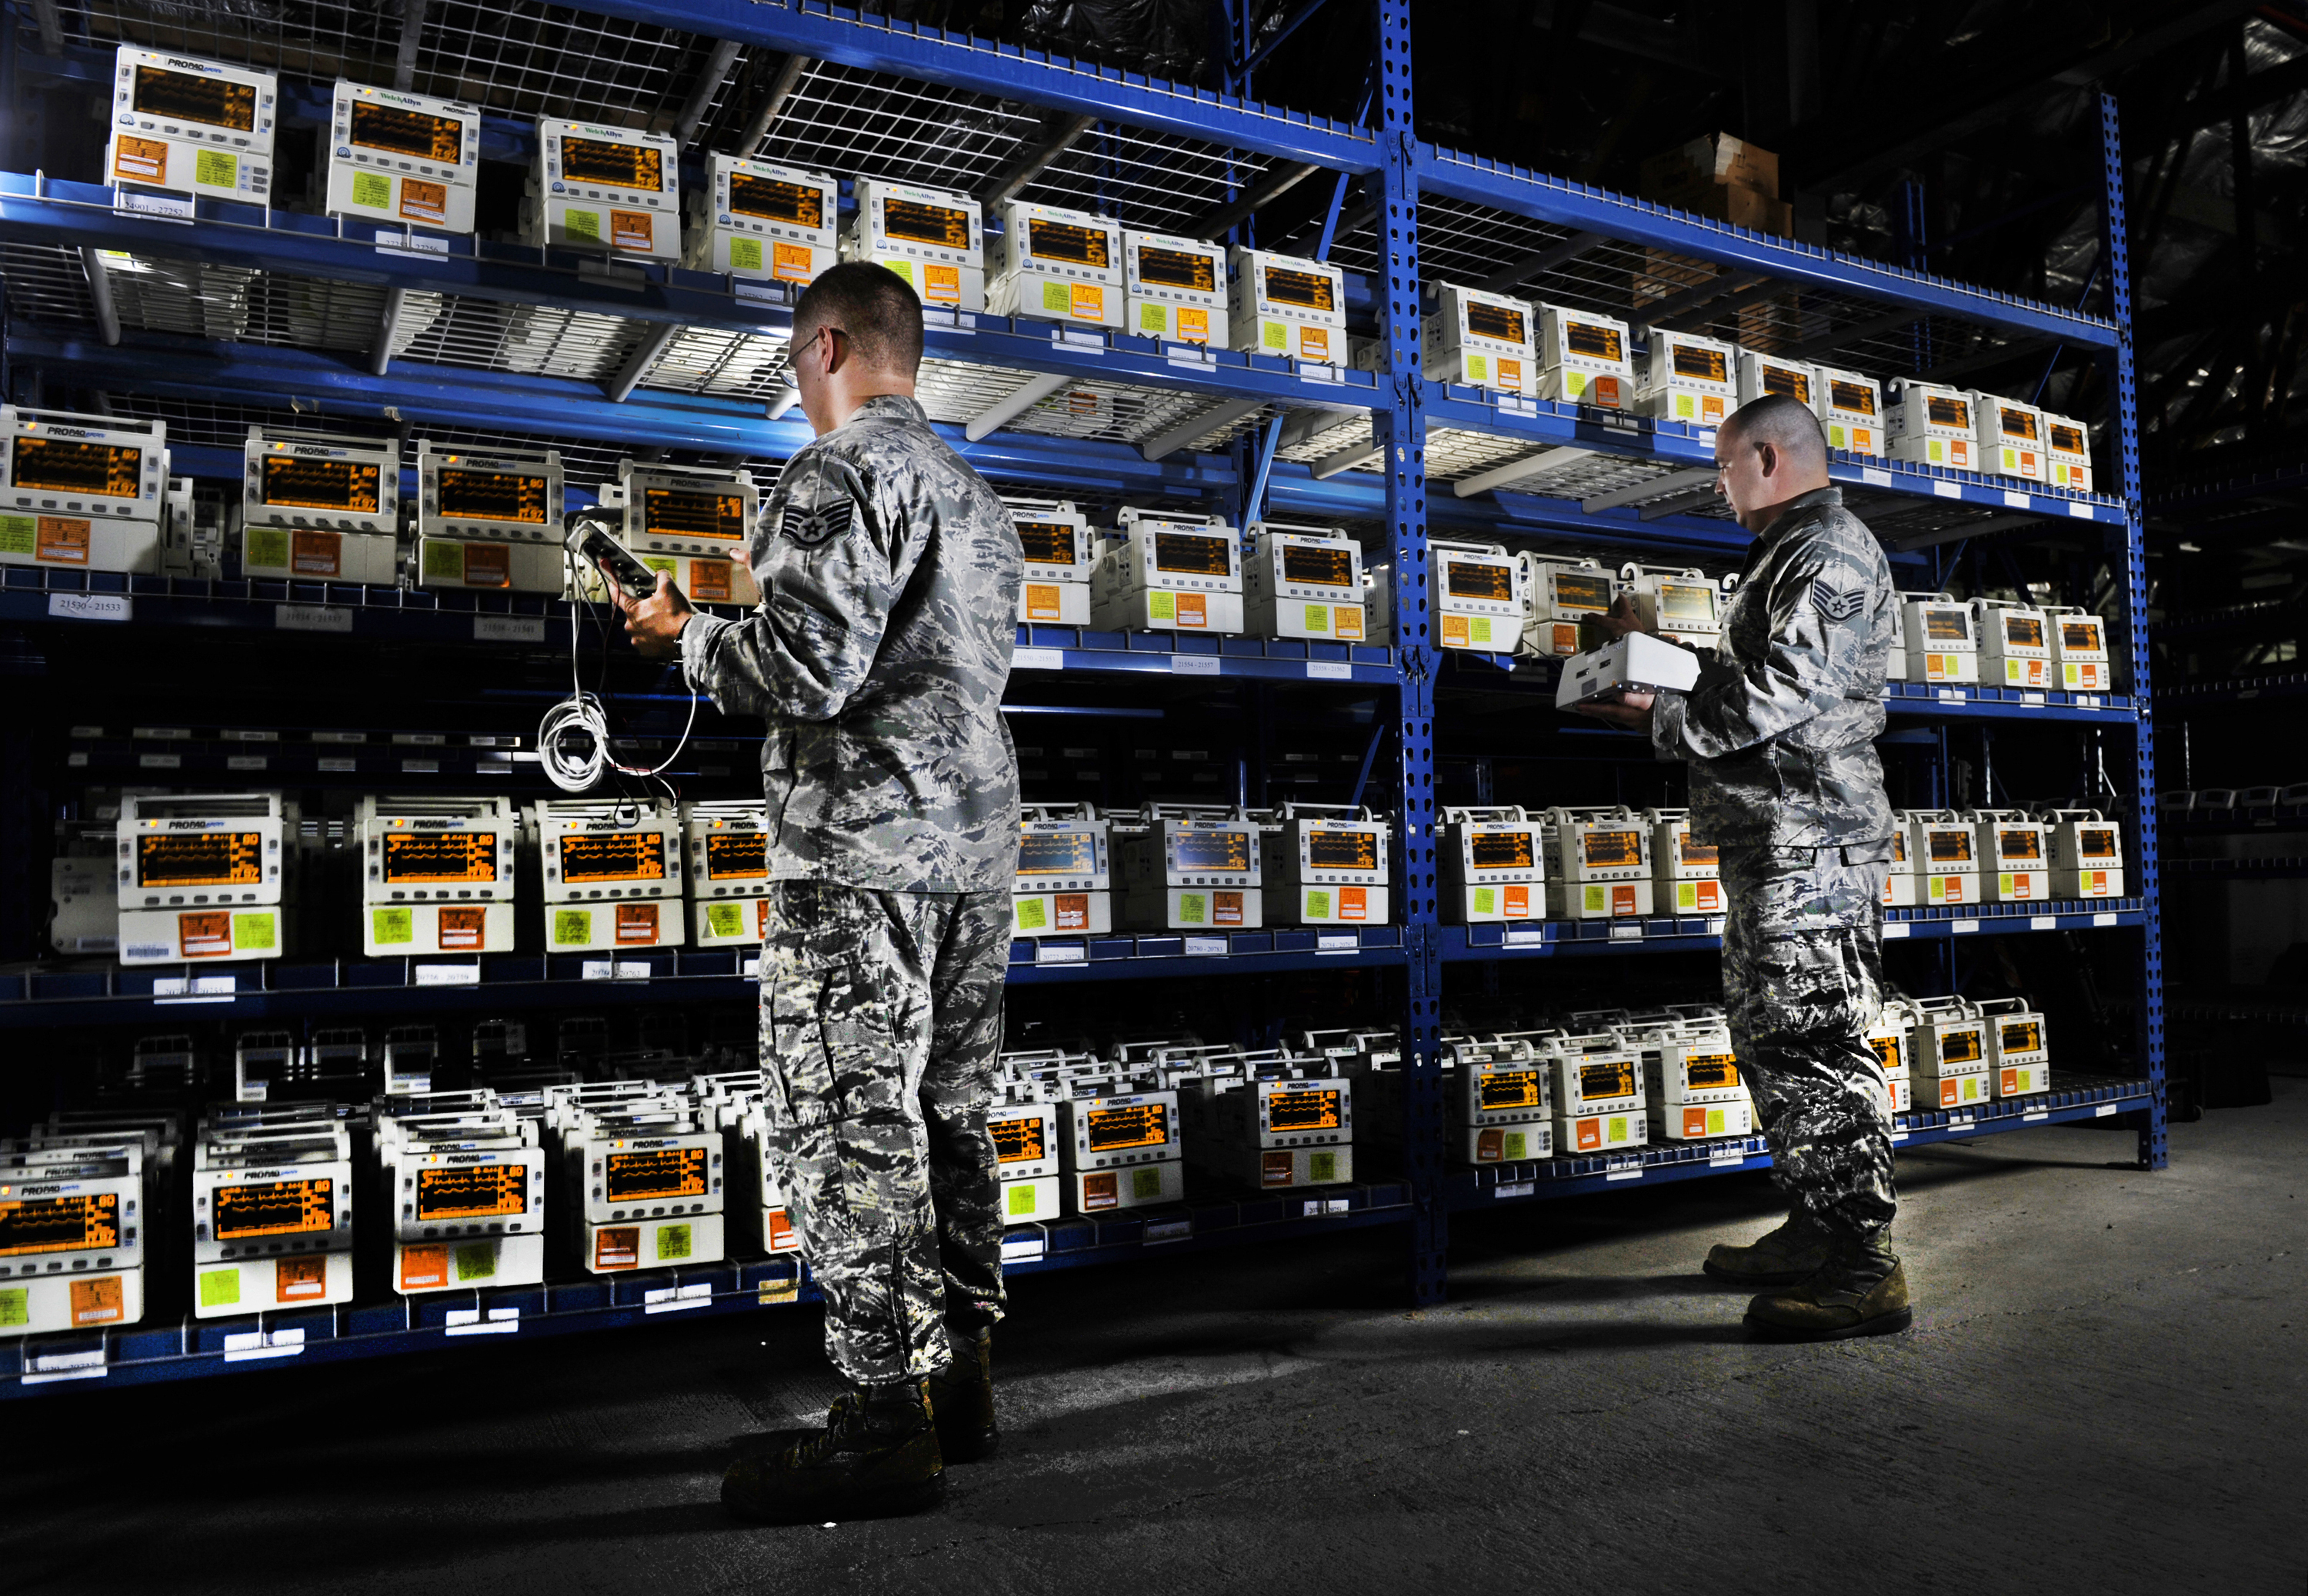
U.S. Air Force Staff Sgt. Caleb Gibson, left, and Staff Sgt. Erick Bartels use patient simulator devices to check Propaq Encore monitors at Joint Base Andrews, Md., Aug. 15, 2012. The Airmen were biomedical equipment technicians assigned to the Medical
Specialty: smart health devices / equipment
Anatomy: musculoskeletal